Fausto Acke

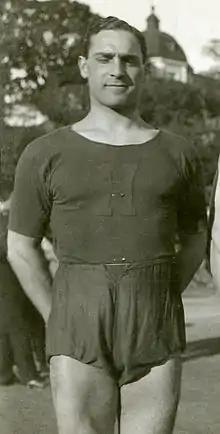
Acke in 1919

Fausto Alesio Acke (born Padovini, 23 May 1897 – 14 May 1967) was an Italian-born Swedish gymnast and discus thrower. Born in Rome he was adopted in 1903 by family friends, after his parents died during an epidemic. His adoptive parents were the Swedish Impressionist painter J. A. G. Acke and Eva Acke (née Topelius), the daughter of the Finnish-Swedish author Zacharias Topelius. Acke was raised in Vaxholm. At the 1920 Summer Olympics, he was part of the Swedish team that won the gold medal in the Swedish system event. He later moved to the Hollywood, where he worked in the movie industry, married sculptor Gerdis Sung, and died aged 69.